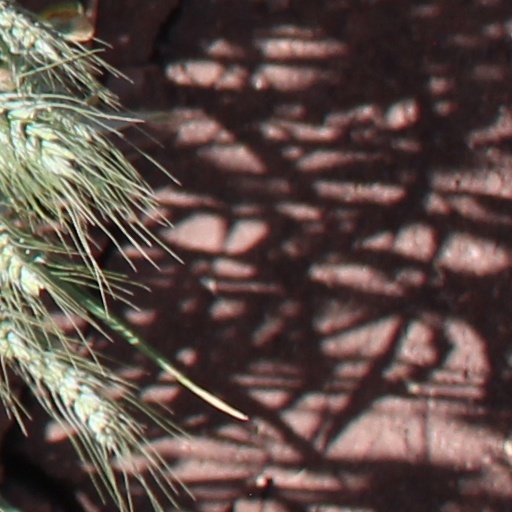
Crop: wheat